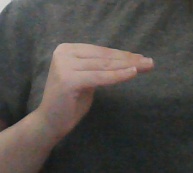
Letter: haa